Rally raid

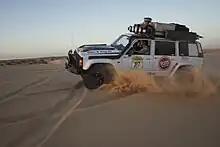
A Norwegian rally team trying to complete one of the more difficult stages of the Budapest-Bamako rally in 2014

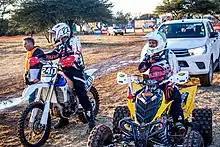
2017 Kalahari 1000km Desert Race

Rally raid is a type of off-road motorsport event competed with different types of vehicles. Along with shorter baja rallies, rally raid constitutes cross-country rallying. Both the Fédération Internationale de l'Automobile (FIA) and Fédération Internationale de Motocyclisme (FIM) co-organise a common World Rally-Raid Championship featuring the same events and types of vehicles.